Amjhad Nazih

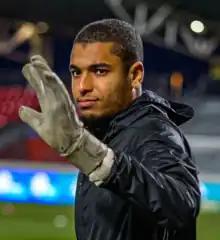
Nazih in 2023

Amjhad Nazih (born 18 January 2002) is a professional footballer who plays as a goalkeeper for club Laval. Born in France, he plays for the Morocco under-23 national team.